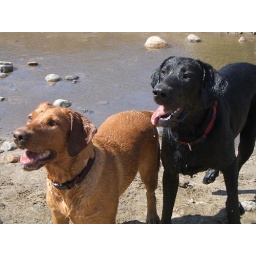
Vegas and Diesel waiting patiently for another toss of the ball into the water in Coyote Canyon.